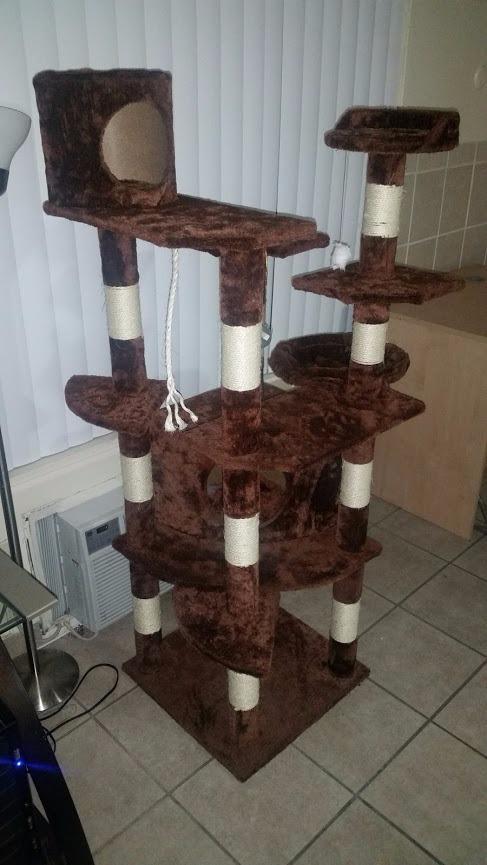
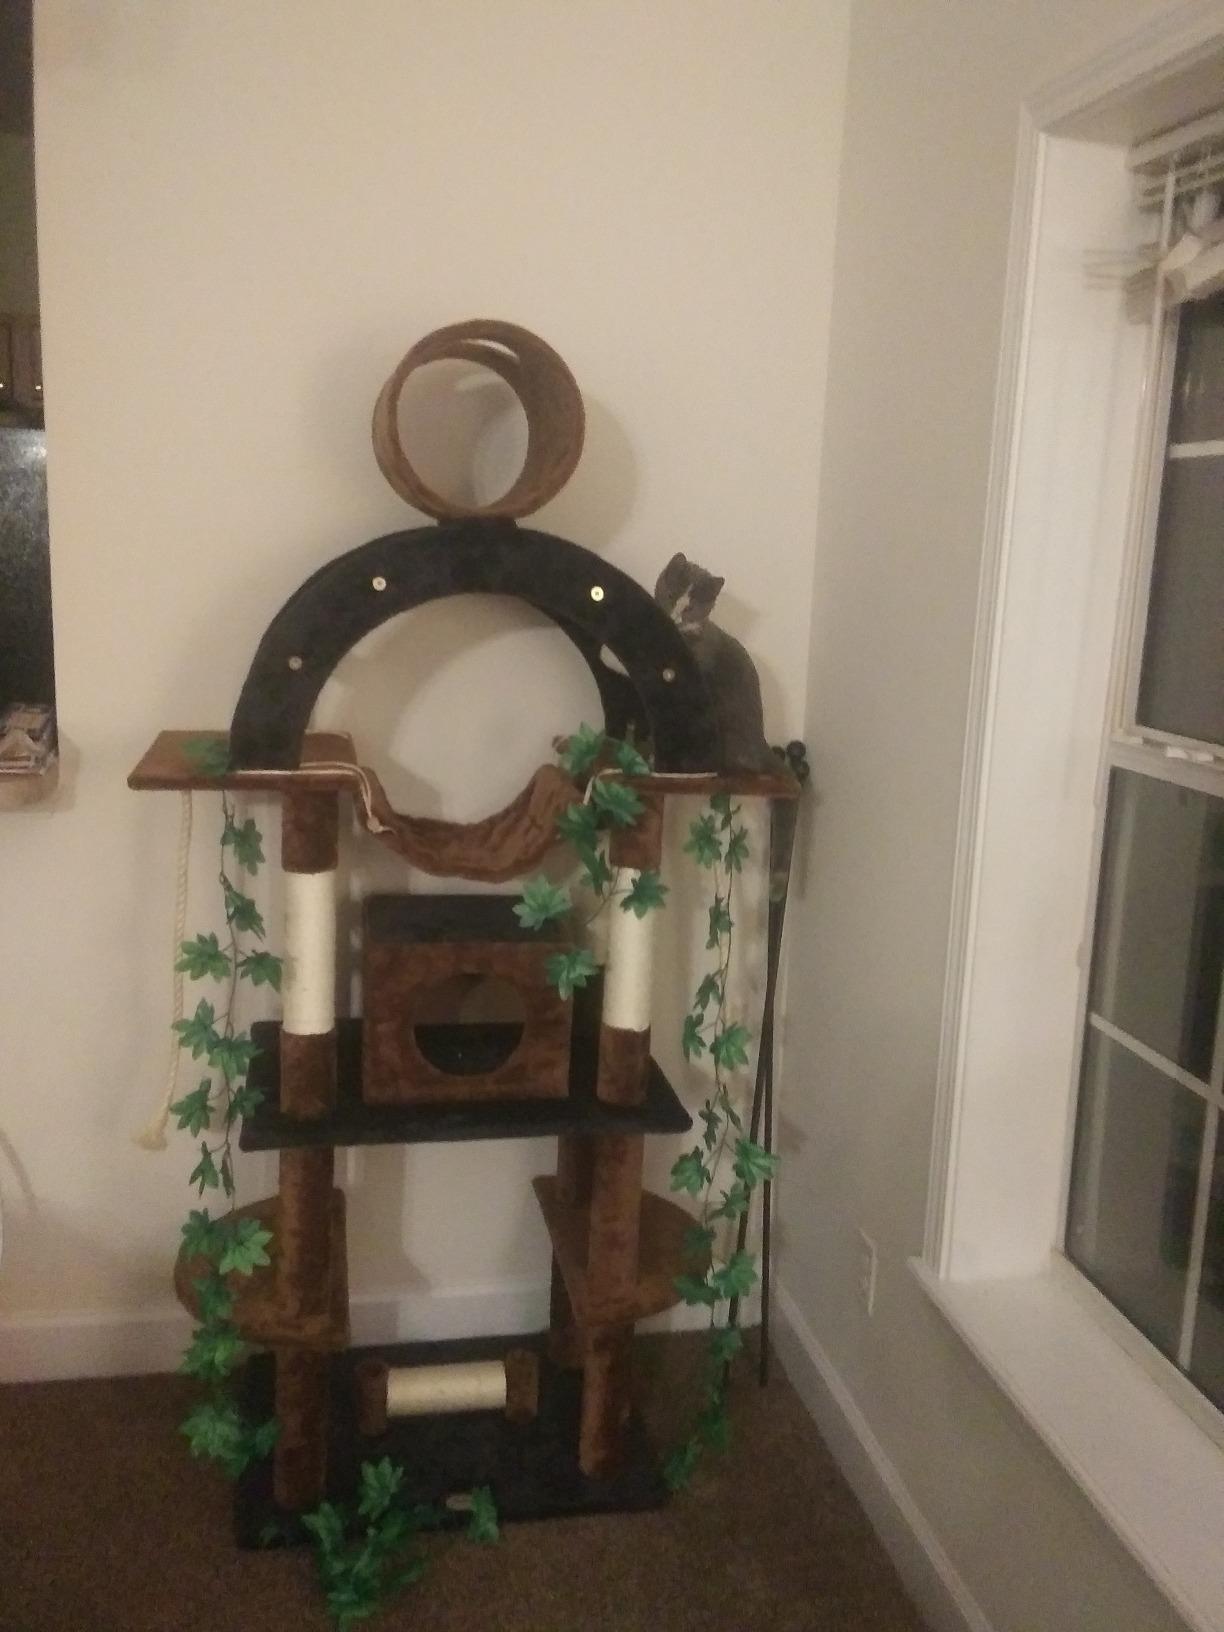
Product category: items_cat tree
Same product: no